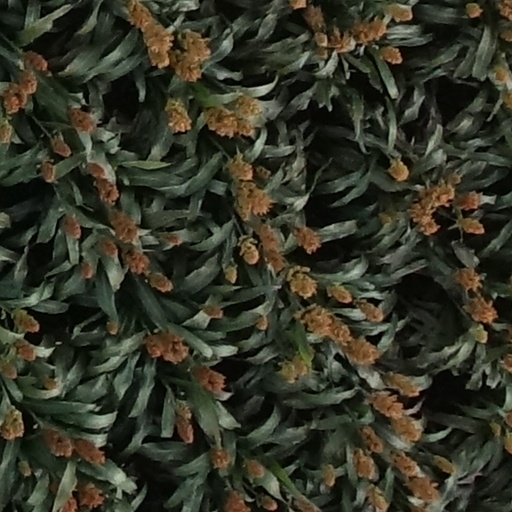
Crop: sorghum